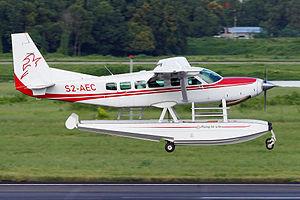
La liste suivante recense les hydravions et aéronefs amphibies. Ceux-ci sont classés dans l'ordre alphabétique, par pays d'origine de développement.